Stoicism

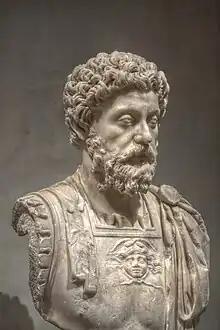
Marcus Aurelius, the Stoic Roman emperor

For the Stoics, logic ("logike") was the part of philosophy which examined reason ("logos"). To achieve a happy life—a life worth living—requires logical thought. The Stoics held that an understanding of ethics was impossible without logic. In the words of Inwood, the Stoics believed that: